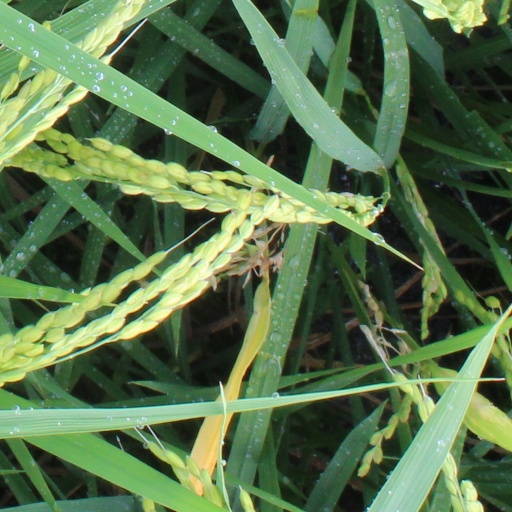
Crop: rice